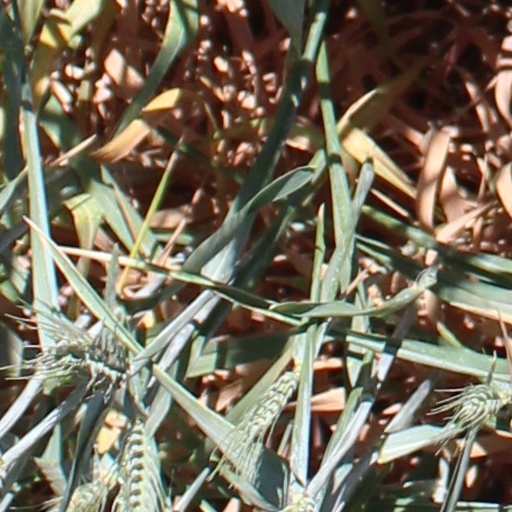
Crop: wheat